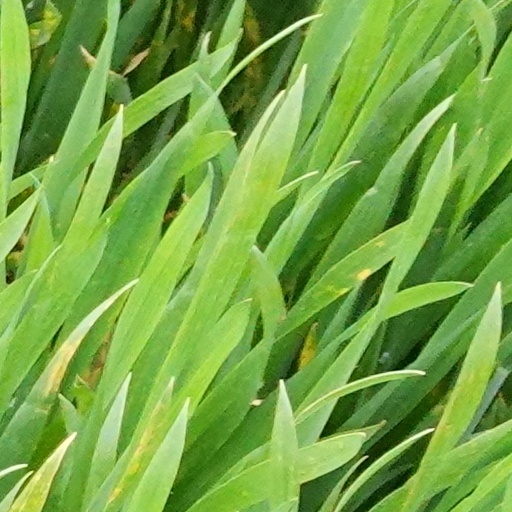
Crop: wheat